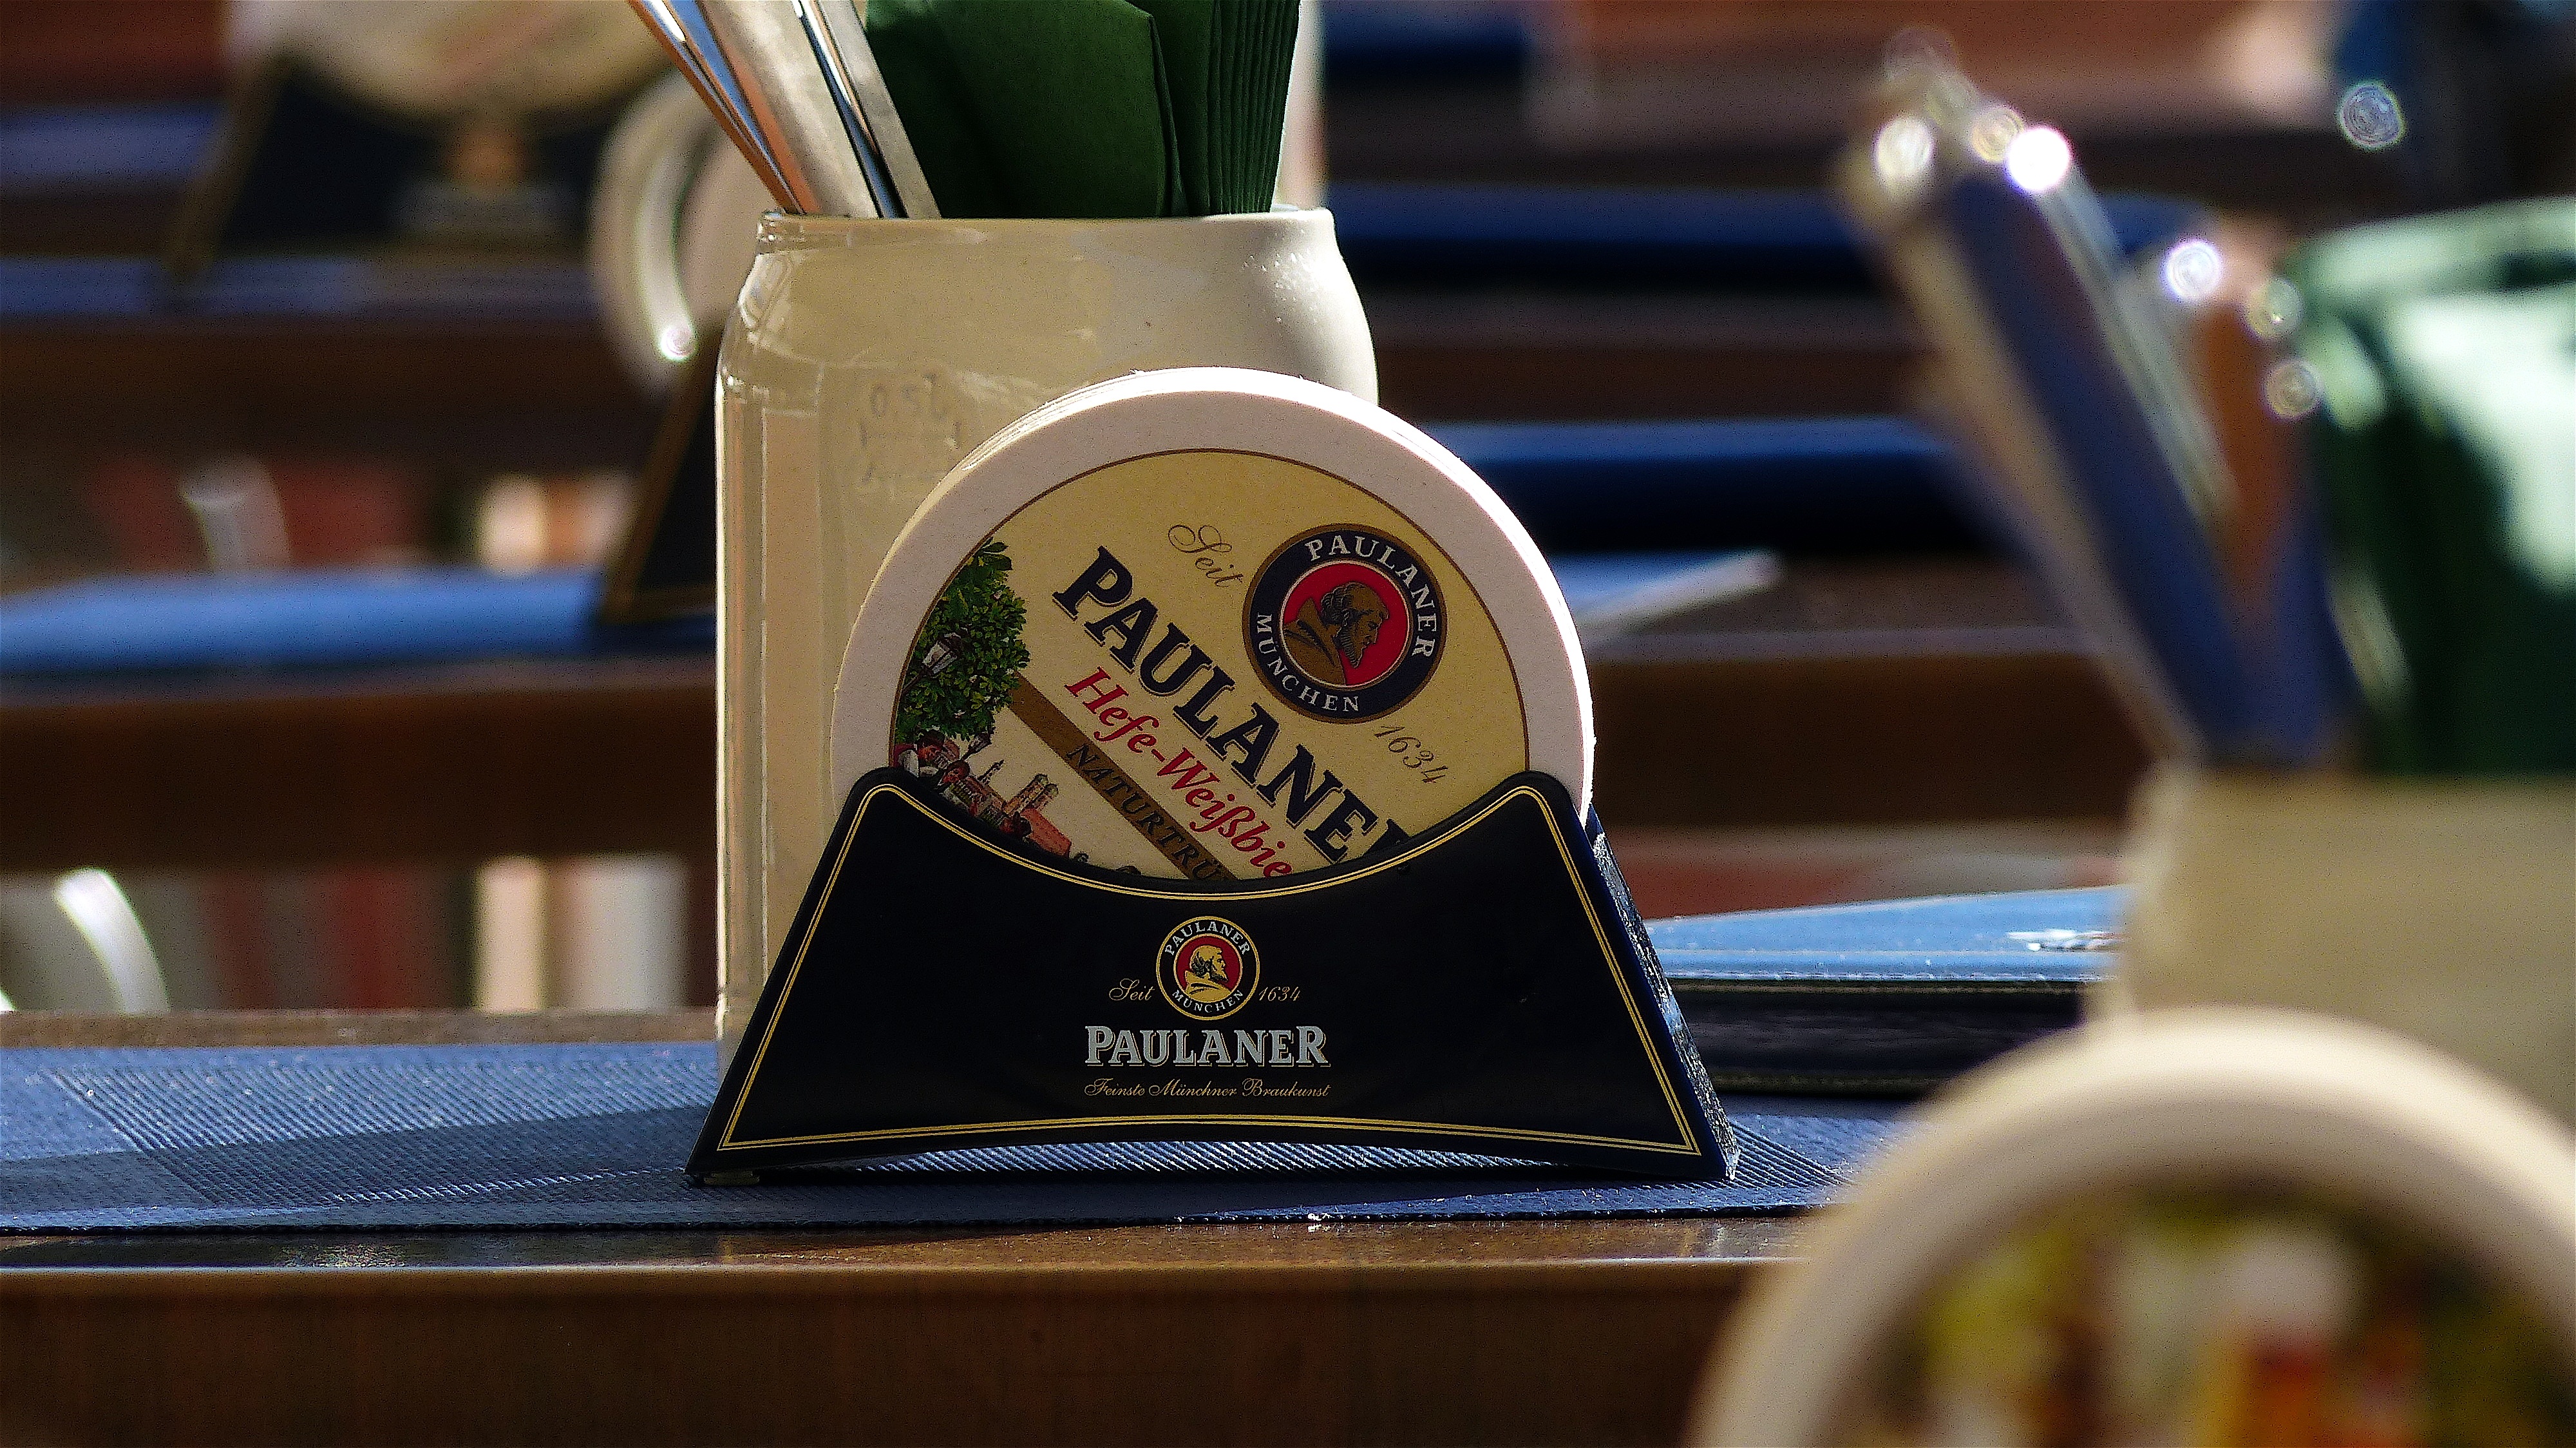
vehicle, drink, beer, altbier, dining tables, beer coasters